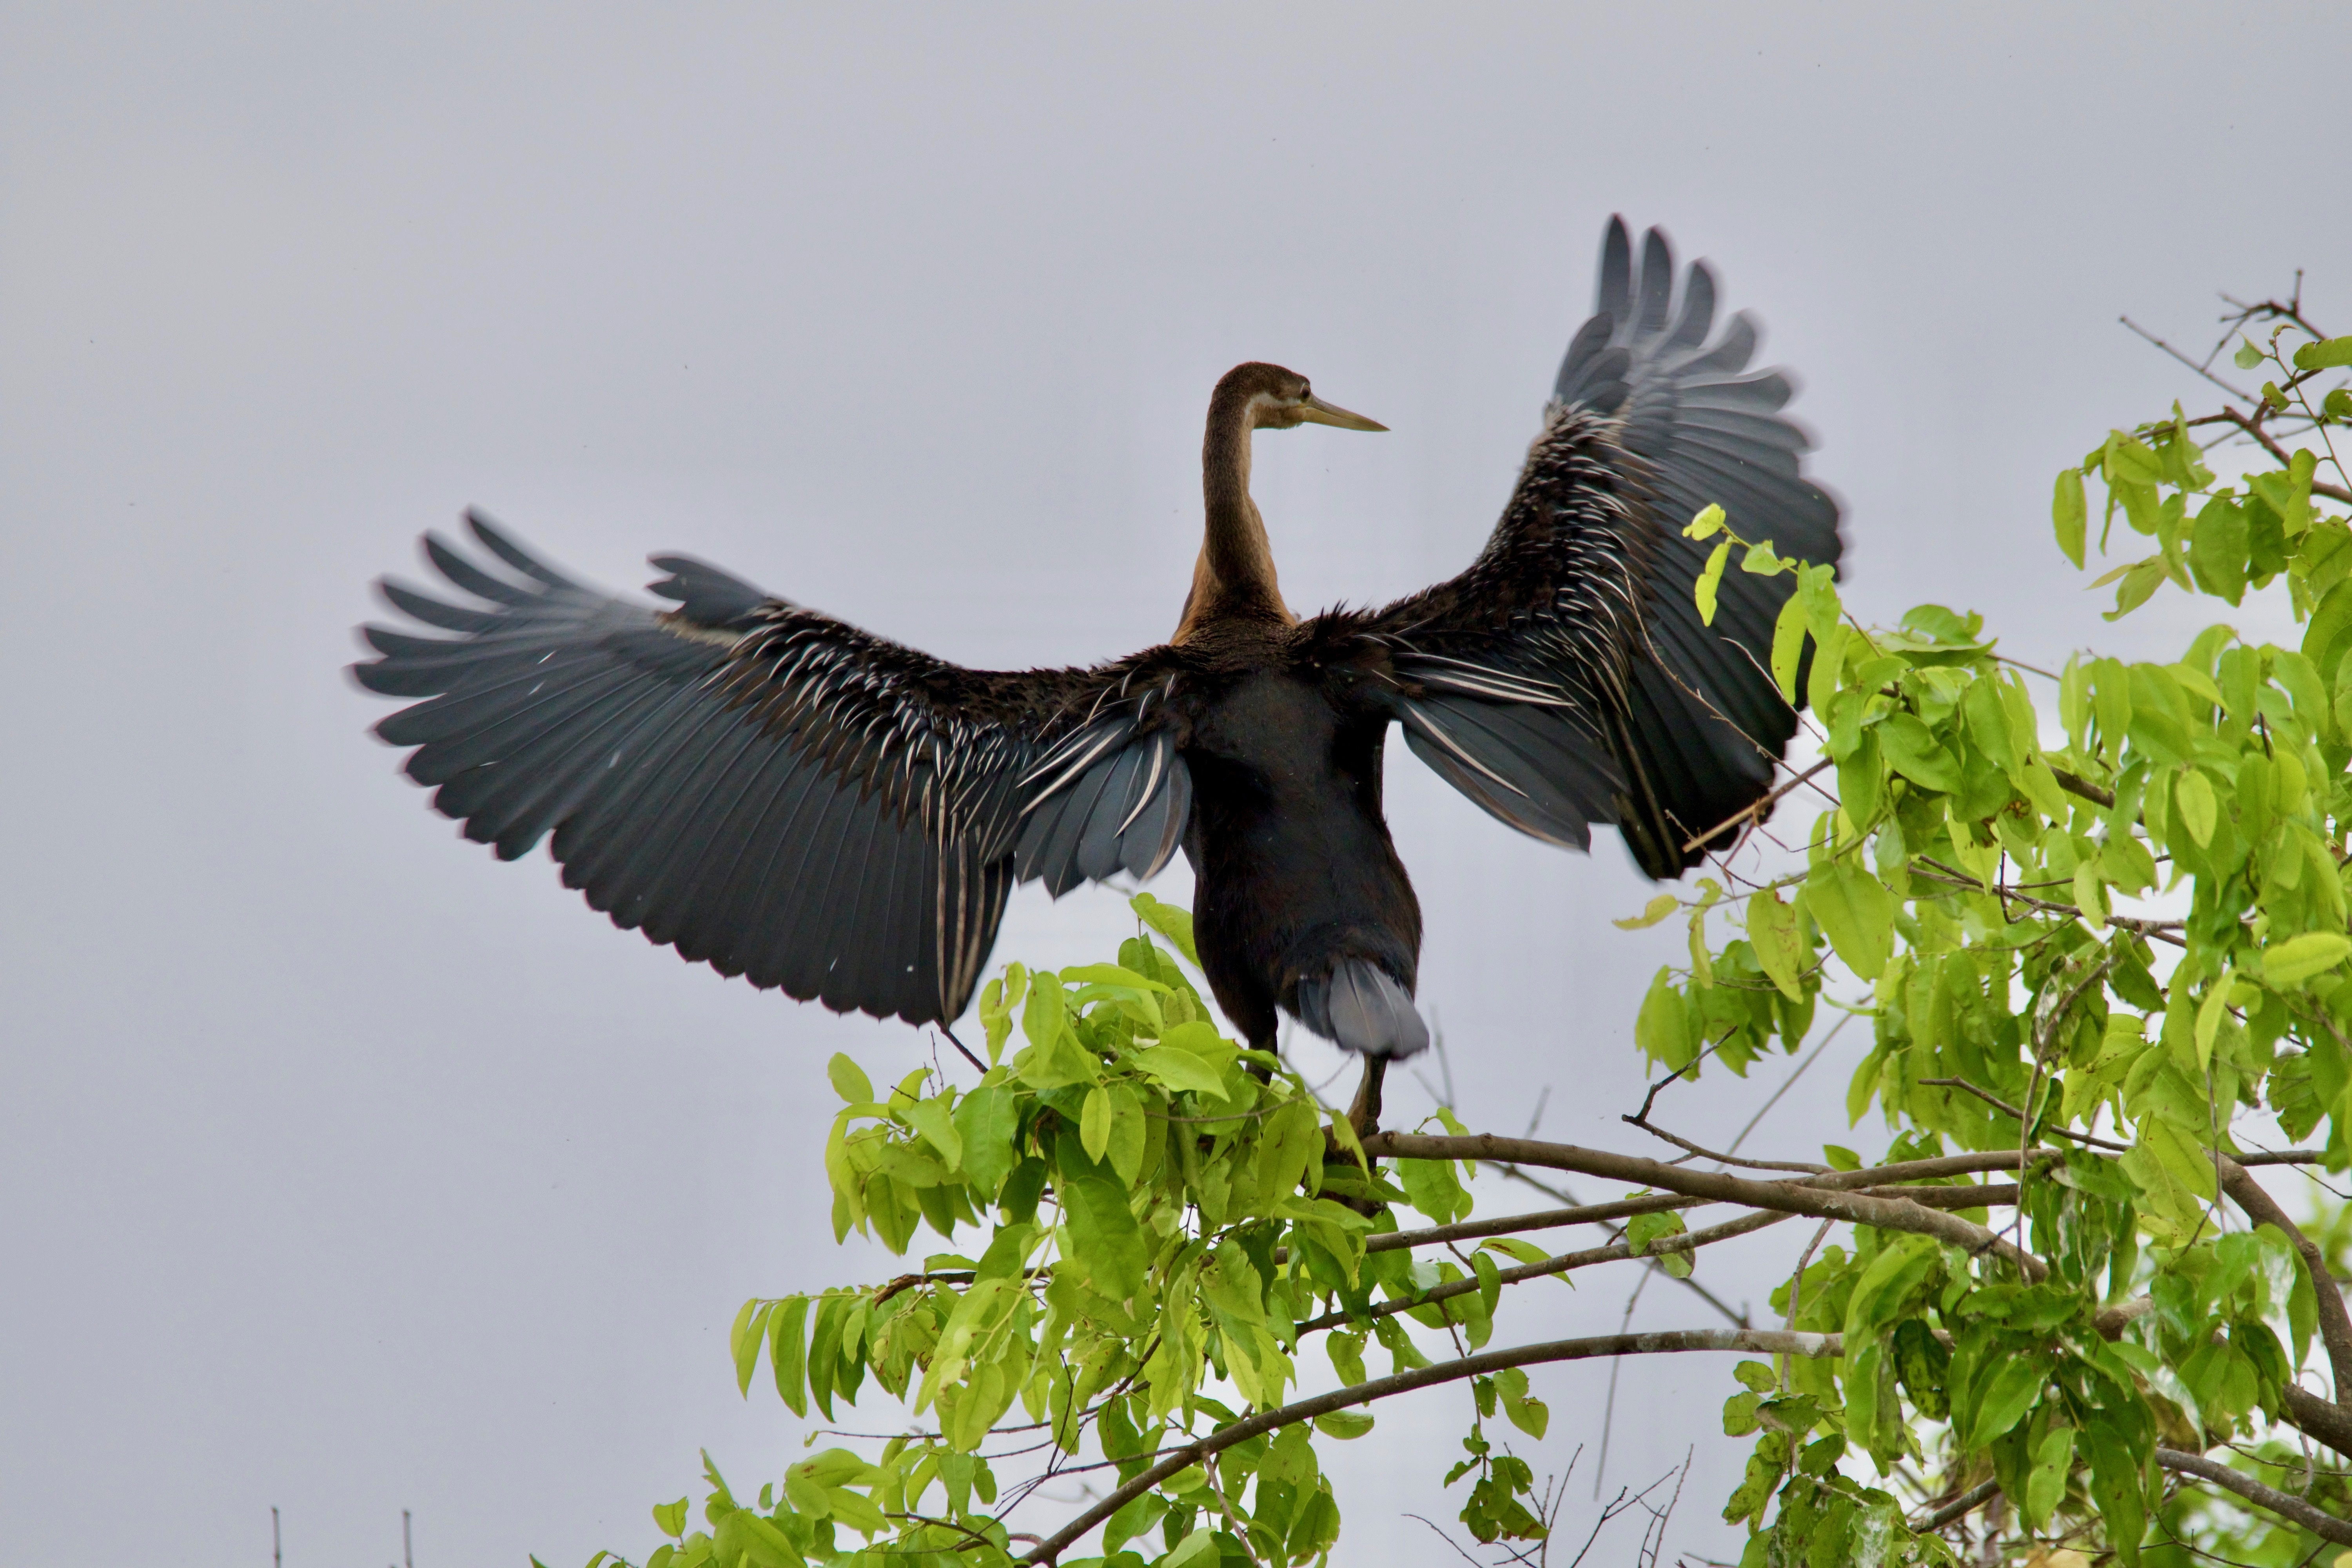
bird, wing, wildlife, beak, fauna, vertebrate, perching bird